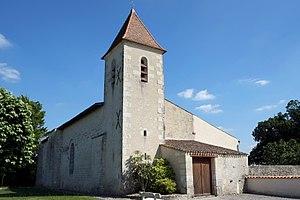
Église Saint-Pierre Cramchaban Charente-Maritime France
Les églises de la Charente-Maritime présentent une grande diversité, d'une commune à une autre, et se distinguent par des styles et des périodes de construction différentes. De nombreux édifices témoignent cependant de l'épanouissement, aux XIᵉ et XIIᵉ siècles d'une forme d'art roman spécifique, appelée art roman saintongeais, caractérisée par une simplicité des formes et un décor sculpté, souvent très riche.
Cramchaban est une commune du Sud-Ouest de la France située dans le département de la Charente-Maritime.